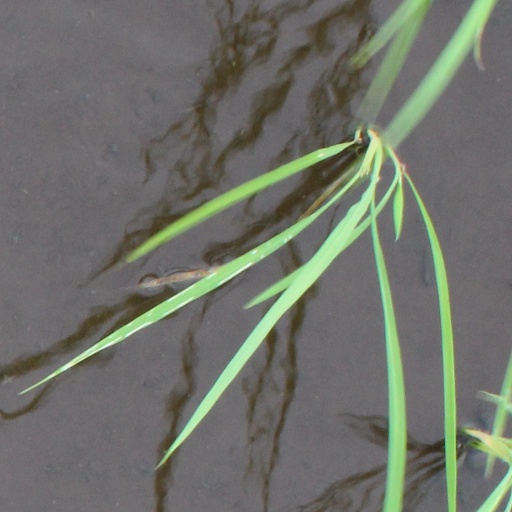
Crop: rice